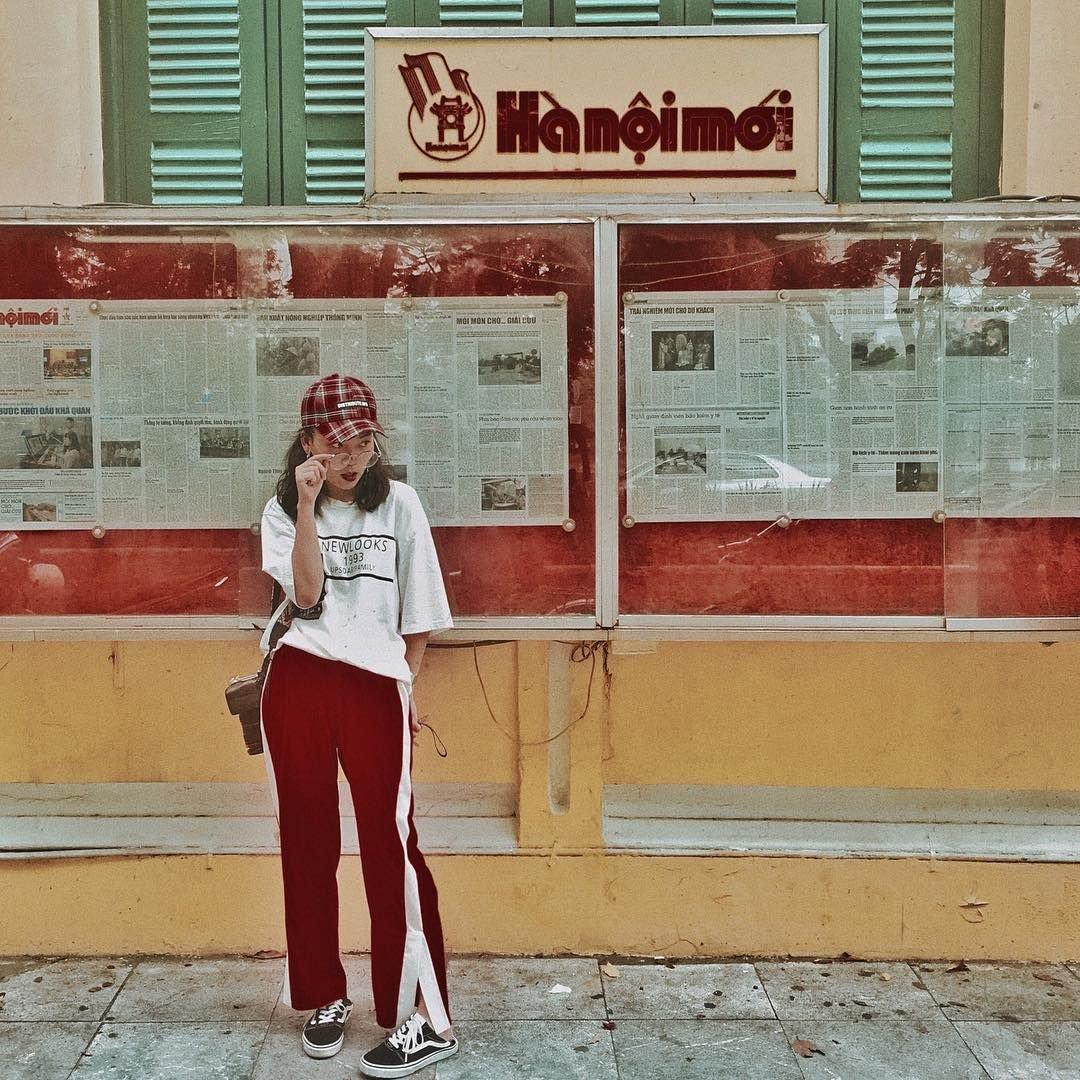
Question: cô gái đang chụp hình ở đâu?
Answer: ở bảng dán báo